ARIA Charts

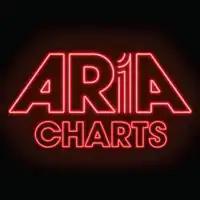
The ARIA Charts logo as used from November 2018 to September 2020

The ARIA Charts are the main Australian music sales charts, issued weekly by the Australian Recording Industry Association. The charts are a record of the highest selling songs and albums in various genres in Australia. ARIA became the official Australian music chart in June 1988, succeeding the Kent Music Report, which had been Australia's national music sales charts since 1974.